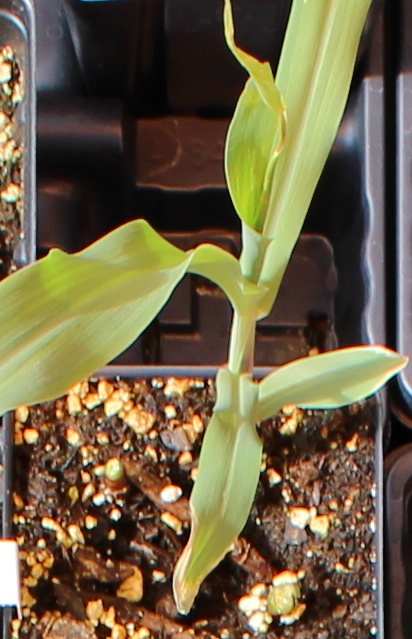
Label: Corn